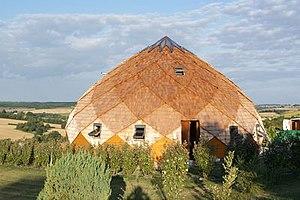
Zome d'habitation et de soin en bois situé près d'Agen
Un zome est une forme géométrique composée de losanges agencés en double spirale, dont la trame se veut harmonieuse. Les zomes sont également des constructions de type polyédrique, réalisées en général en matériaux légers.